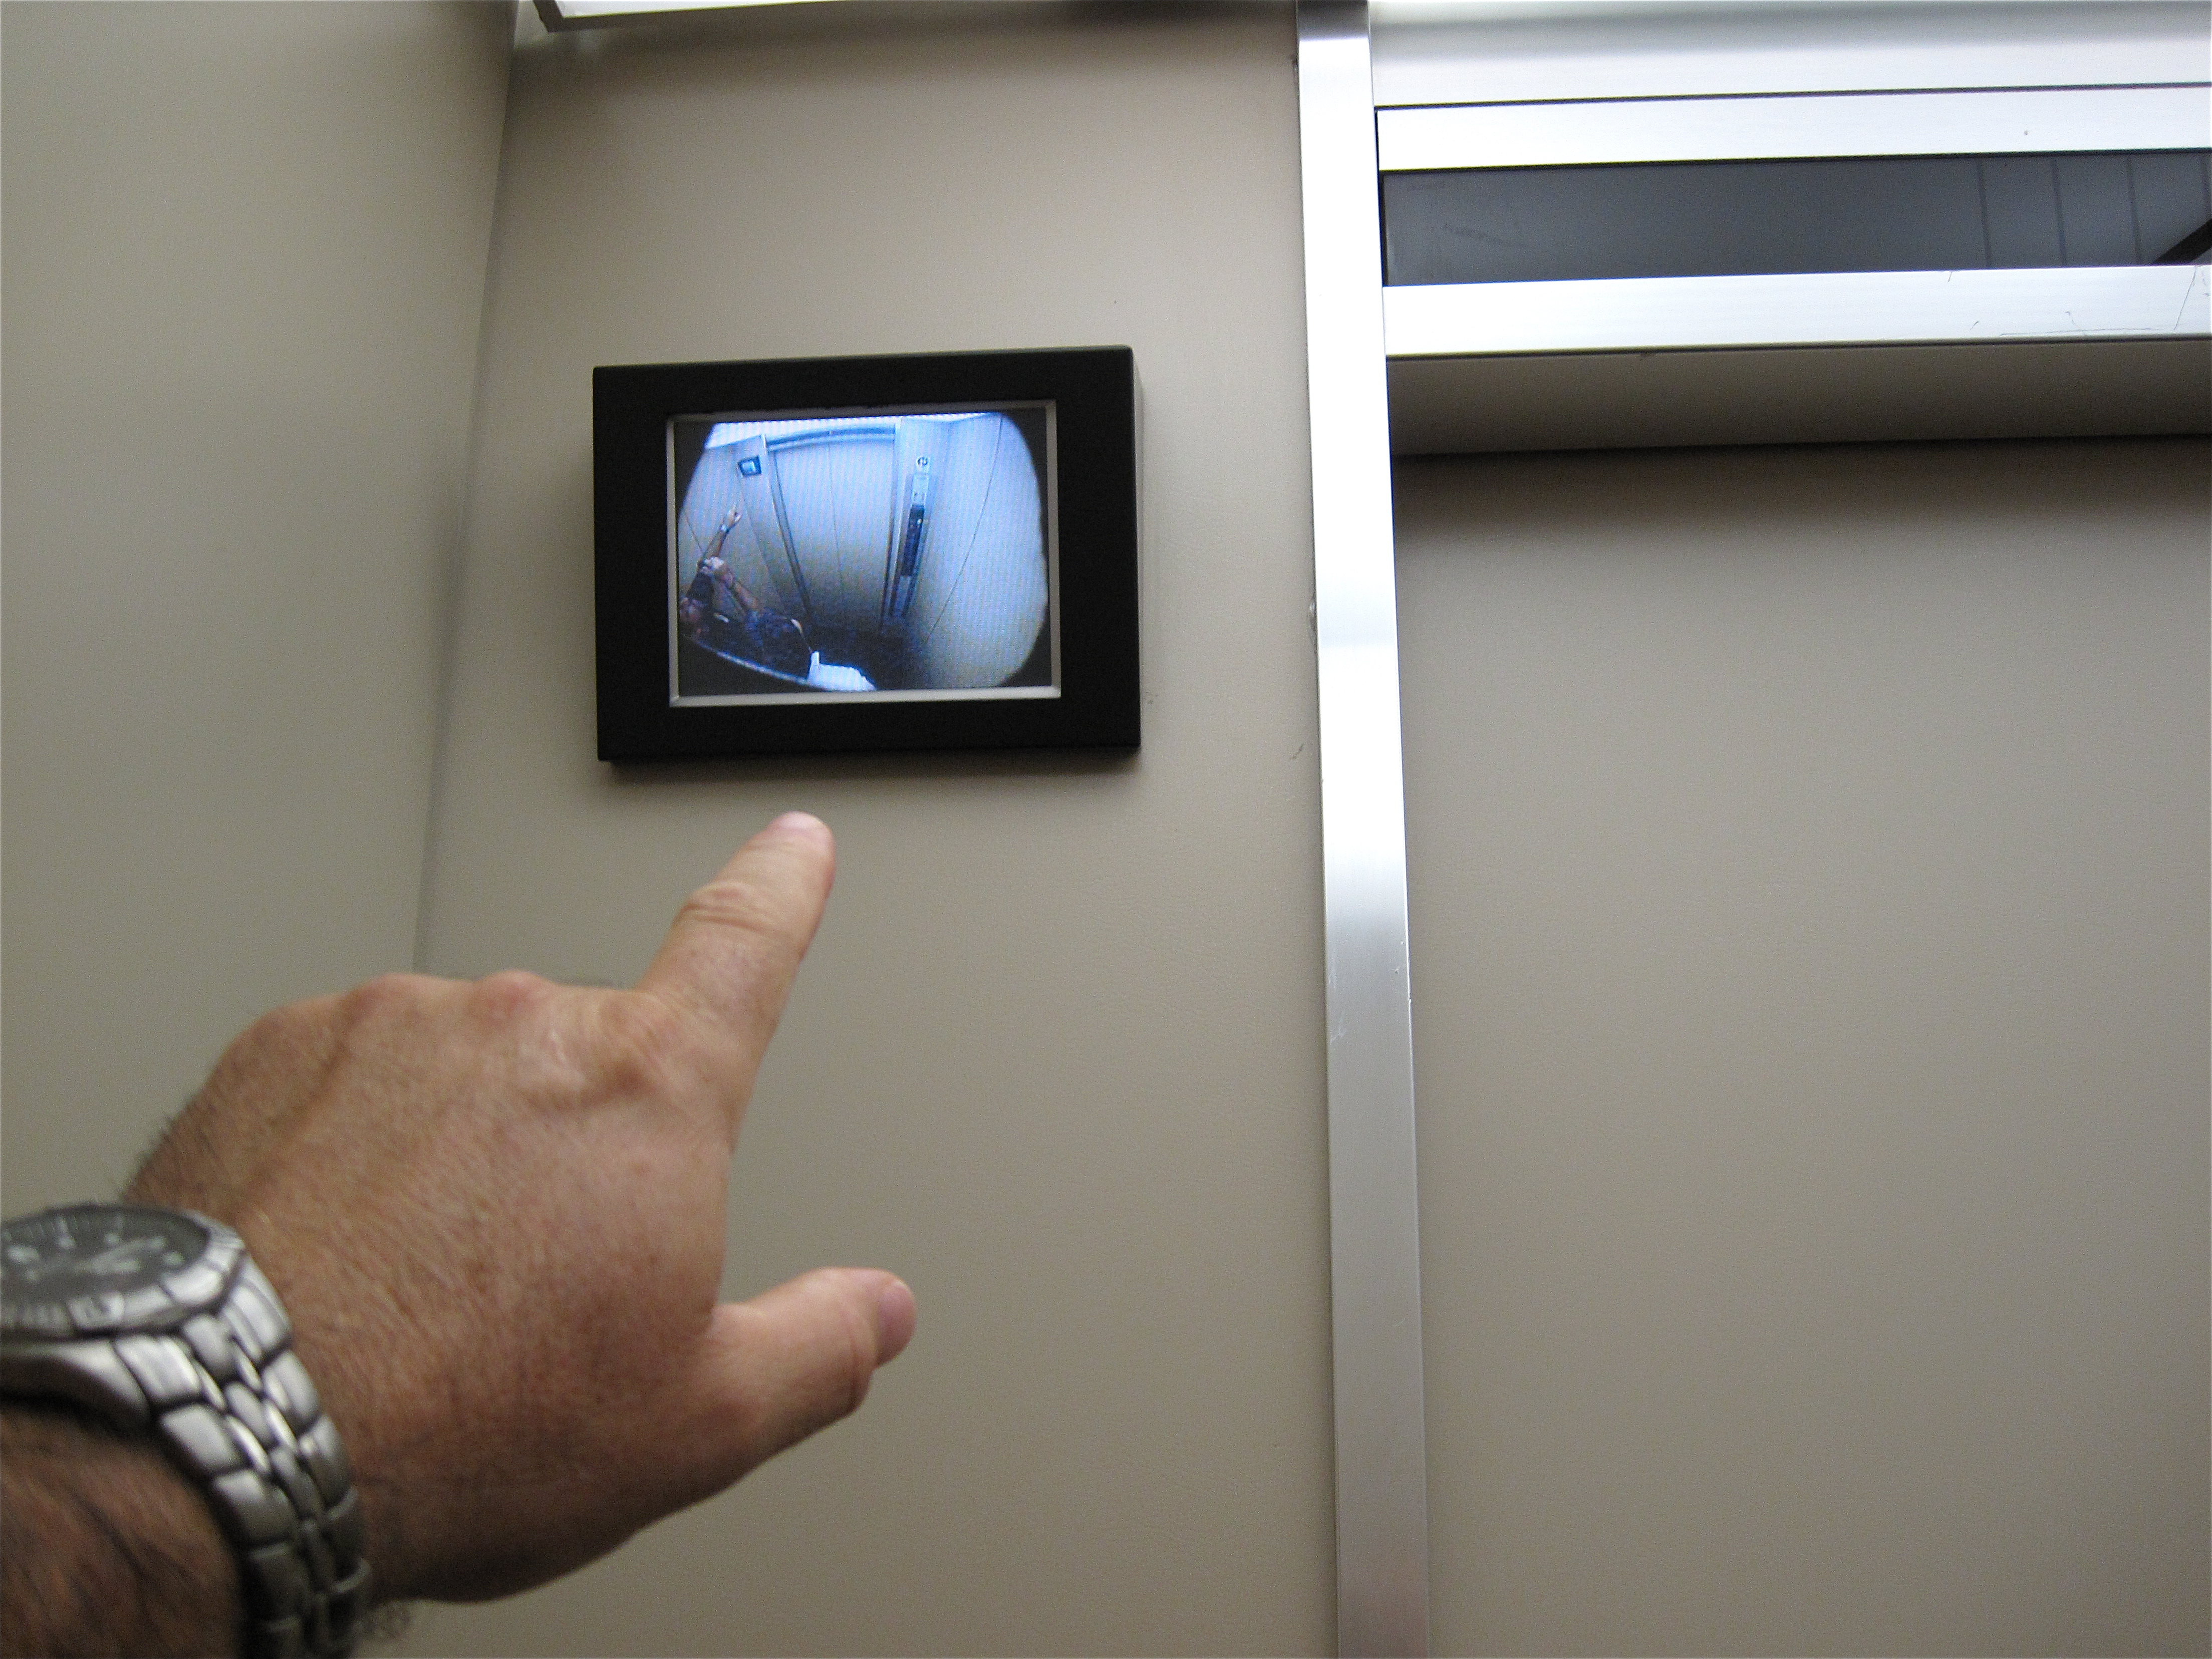
hand, window, wall, japan, interior design, design, window covering